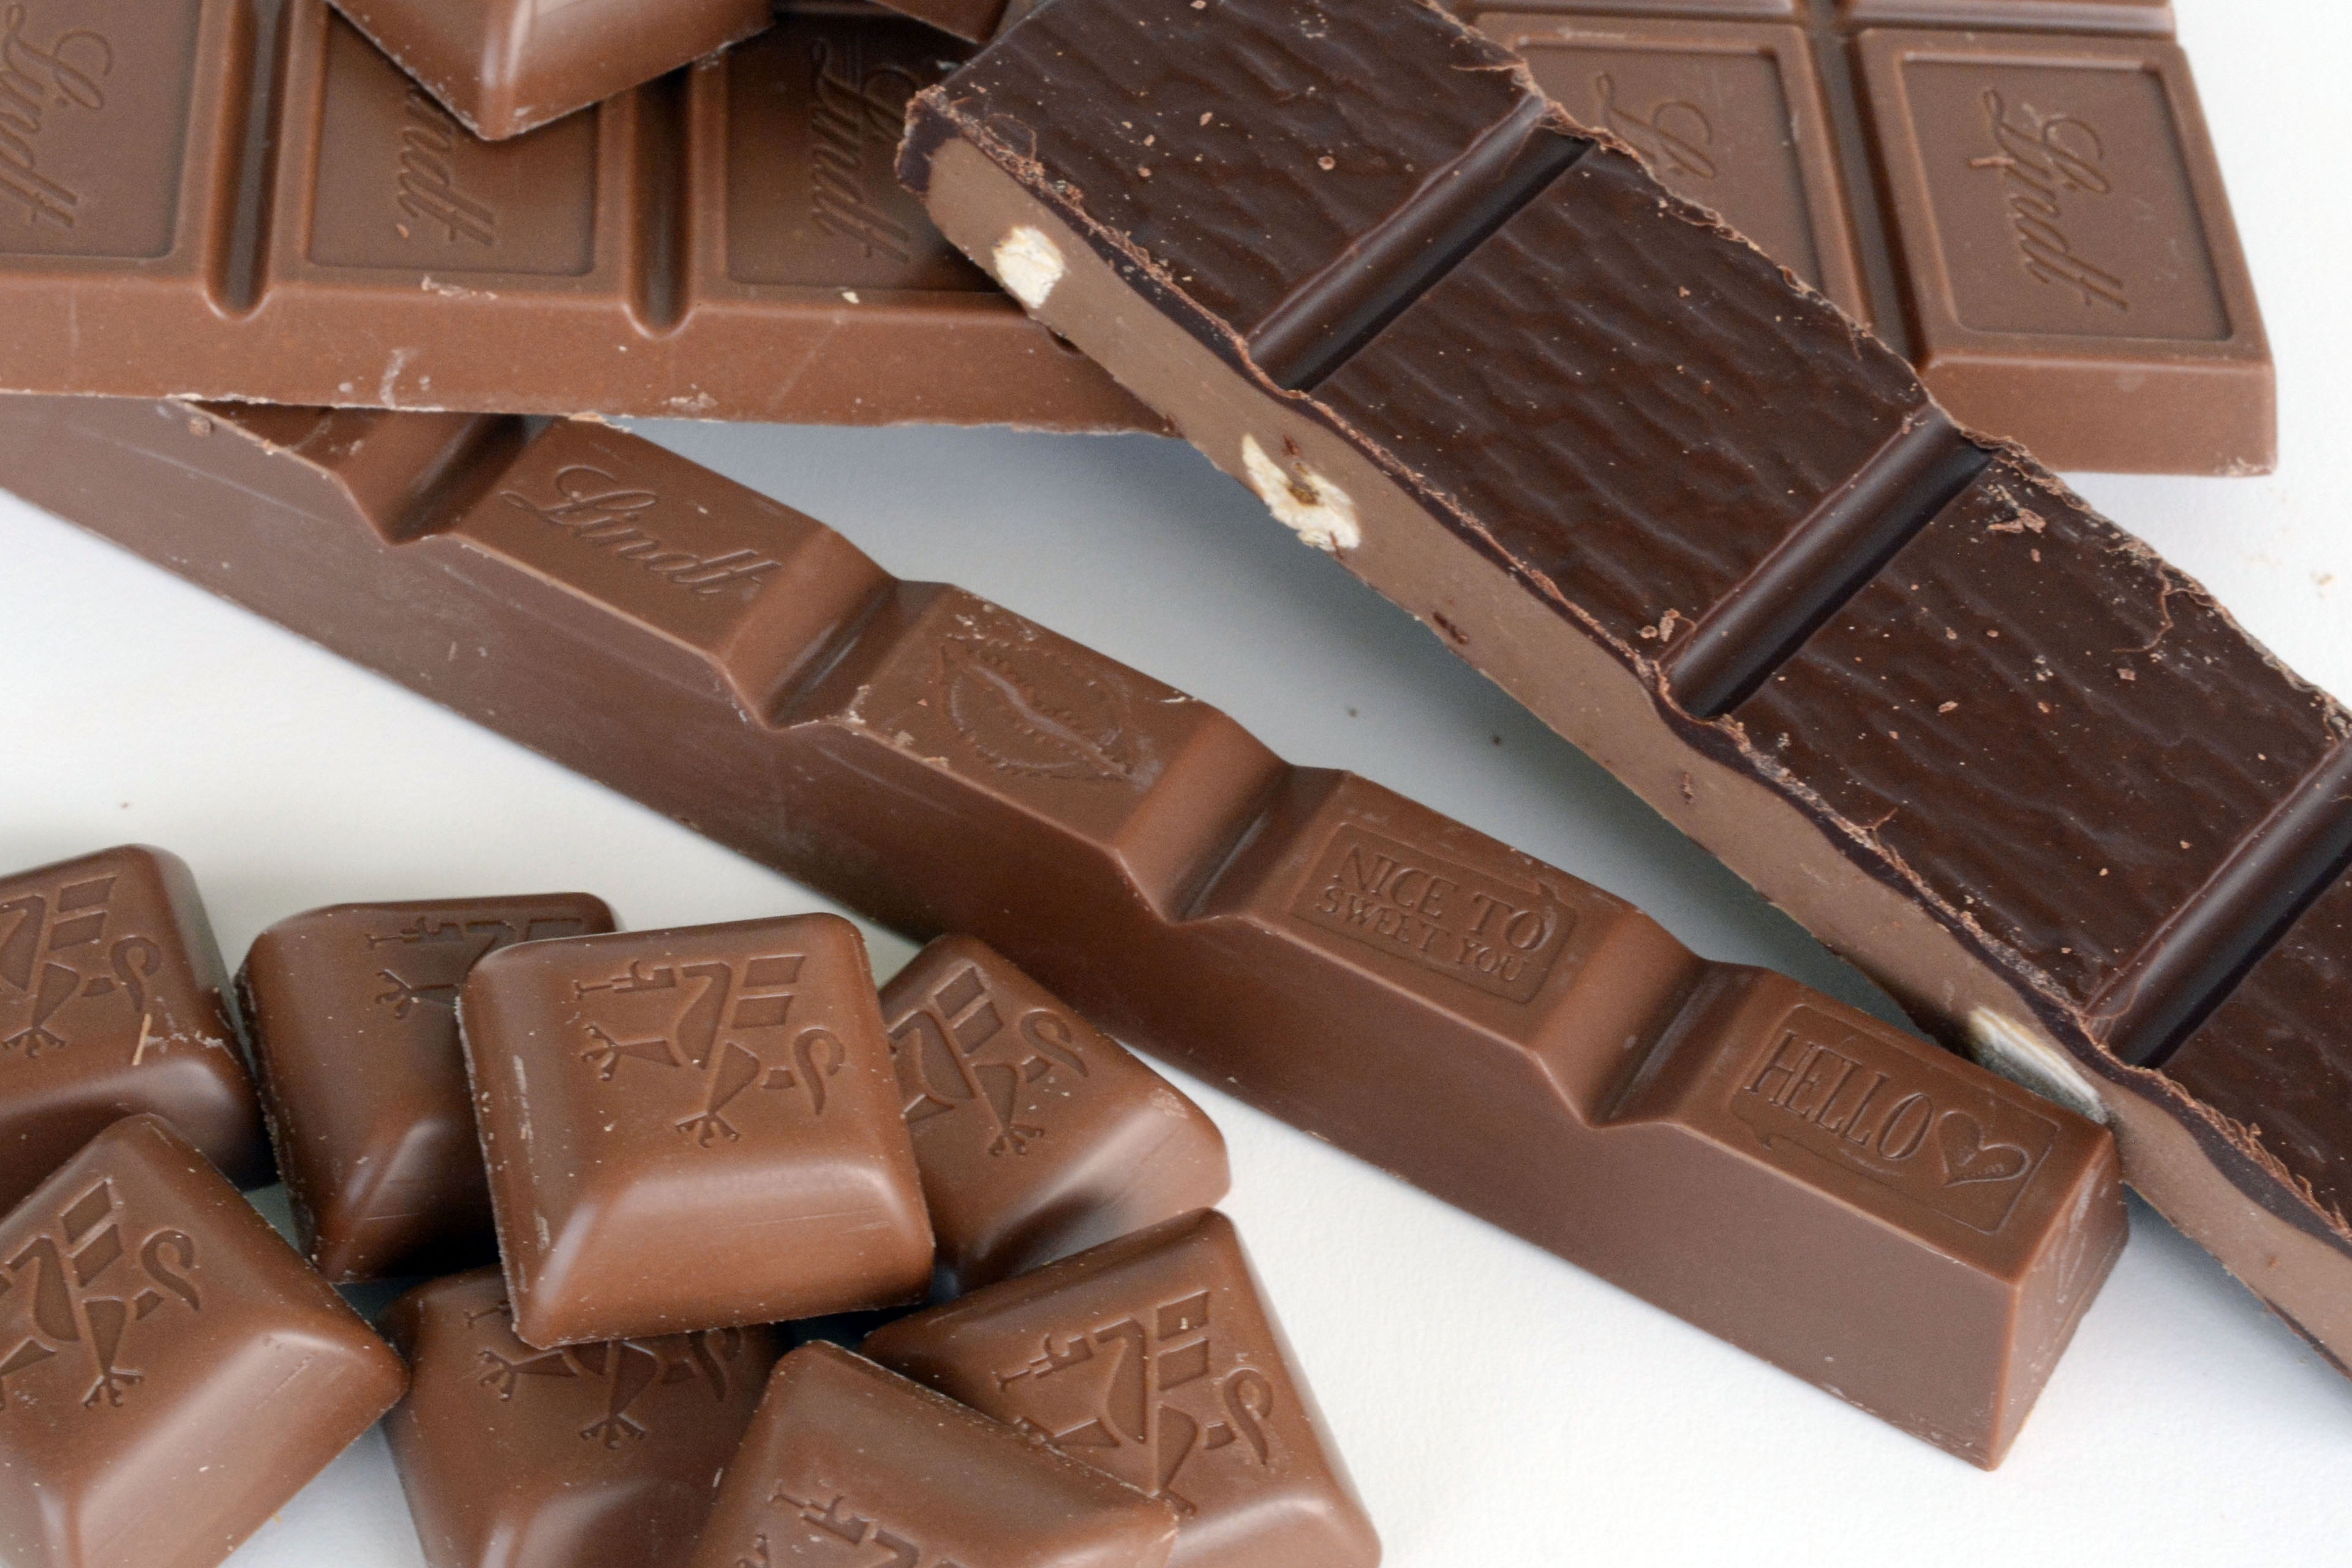
sweet, food, brown, chocolate, milk, dessert, delicious, fudge, nuts, nutrition, candy, switzerland, confectionery, nibble, chocolate bar, ragusa, swiss chocolate, sachertorte, versatile, lindt chocolate